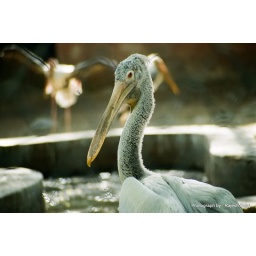
This picture was taken in Jaipur Zoo, used depth of field to blur the net in front of bird